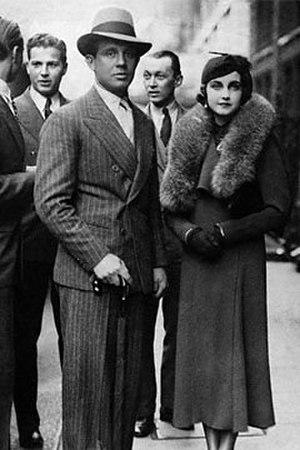
Mdivani est un patronyme originaire de Géorgie.